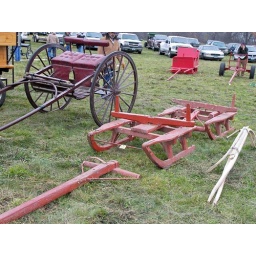
Bobsled gear w/ pole sold for $100. Little red sleigh in the background sold for $175.